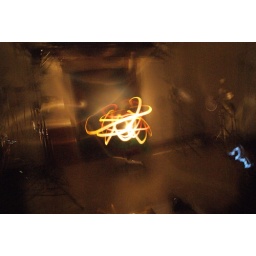
A classmate spun in a chair with two flashlights (one just a regular bulb and one with a red bulb) and spun.